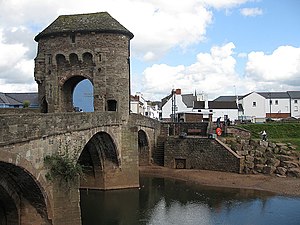
Monmouth
Monnow Bridge.
Monmouth er en by i det sydøstlige Wales. Byen ligger, hvor floden Monnow møder floden Wye, omtrent tre kilometer fra grænsen til England. Byen ligger 58 km nordøst for Cardiff og 204 km vest for London. Byen ligger i Monmouthshire. Ifølge folketællingen i 2001 har byen 8.877 indbyggere.